Flambeau Mine

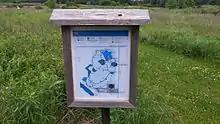
Flambeau Mine map

The Flambeau Mine was an open pit mine of a copper-gold deposit near the Flambeau River, south of Ladysmith, Wisconsin, United States. It was mined by a subsidiary of Kennecott Minerals between 1993 and 1997, and returned to a fairly natural state after. As of 2022, it was "the only example of a metallic mine that was permitted, constructed, operated, and reclaimed under [Wisconsin's] existing regulatory framework."